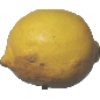
Label: Lemon 1